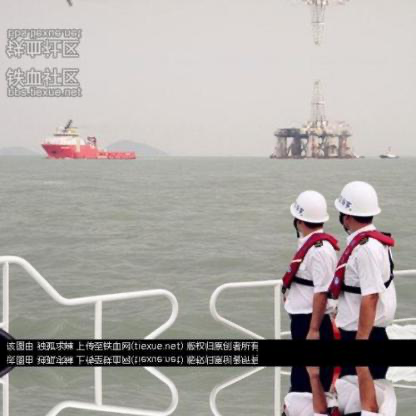
Objects in the image:
label: helmet
label: helmet